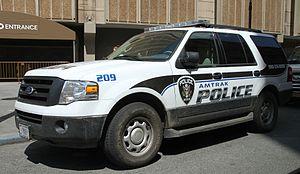
Amtrak est une entreprise ferroviaire publique américaine, spécialisée dans le transport de voyageurs. Créée le 1ᵉʳ mai 1971, Amtrak a le statut d'une entreprise commerciale, mais est entièrement contrôlée par le gouvernement des États-Unis. Le nom d'Amtrak a été créé par la contraction des mots anglais AMerica et TRAcK. La raison sociale de l'entreprise publique qui gère Amtrak est National Railroad Passenger Corporation.